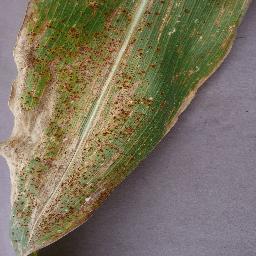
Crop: corn
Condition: (maize)_northern_blight